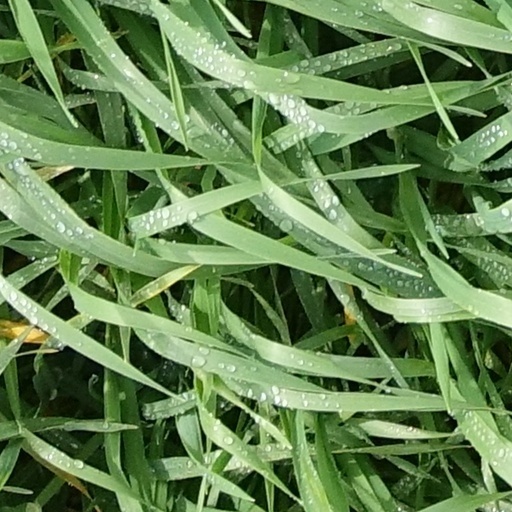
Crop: wheat